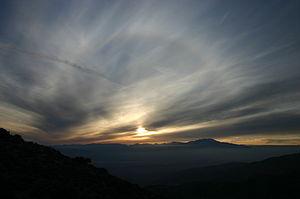
Un Halo solaire est visible dans ce coucher de soleil vu de Keys View, dans le Parc national de Joshua Tree en Californie (États-Unis).
Le radiatus est une variété de nuages qui désigne des nuages en bancs, en nappes ou en couches formant de larges bandes parallèles qui, par suite de l'effet de la perspective, semblent converger vers un point de l'horizon ou, lorsque les bandes traversent entièrement le ciel, vers deux points opposés de l'horizon, appelés « point de radiation ».
Les dictons météorologiques sont une série de formules métaphoriques ou figurées tirées d'observations empiriques du climat et d'événements météorologiques. Ils servaient de méthode mnémotechnique pour prévoir à court ou moyen terme le temps avant le développement de la prévision météorologique par une méthode scientifique depuis la seconde moitié du XIXᵉ siècle. Les paysans ont ainsi bâti au cours des siècles un corpus de savoir basé sur leur expérience et sur la transmission de bouche à oreille.